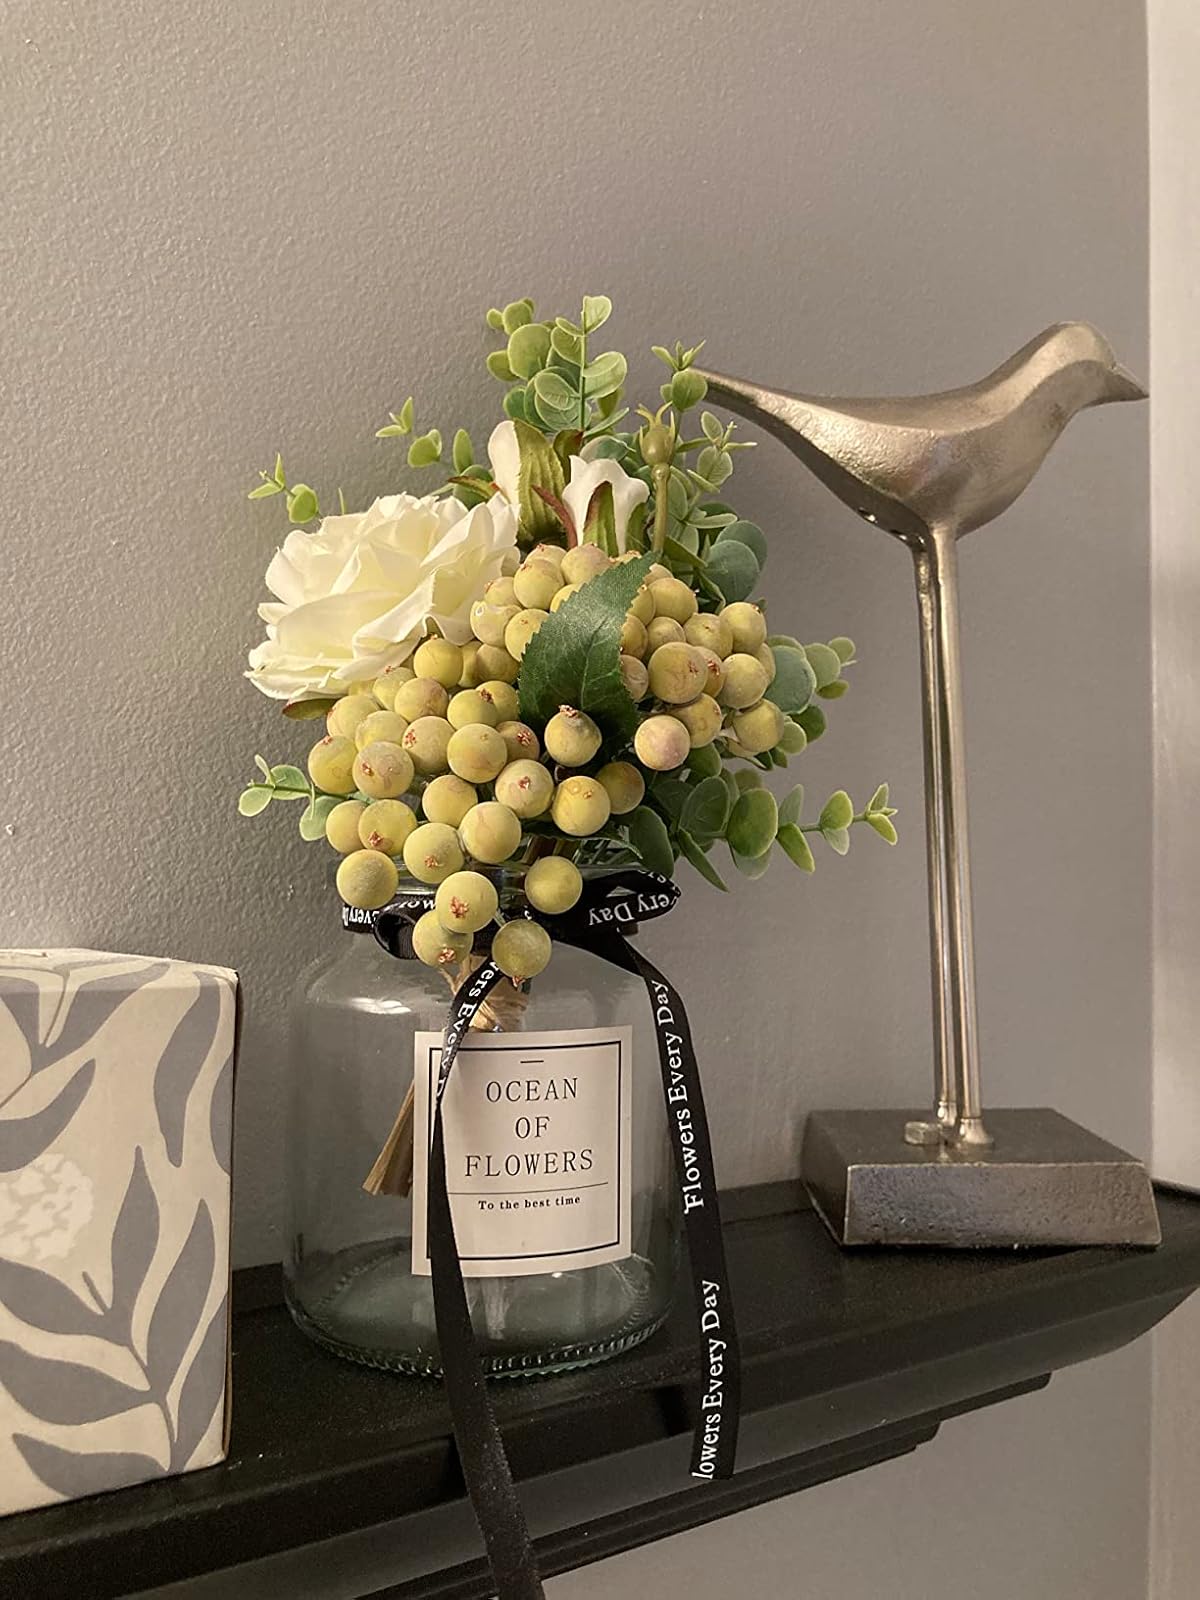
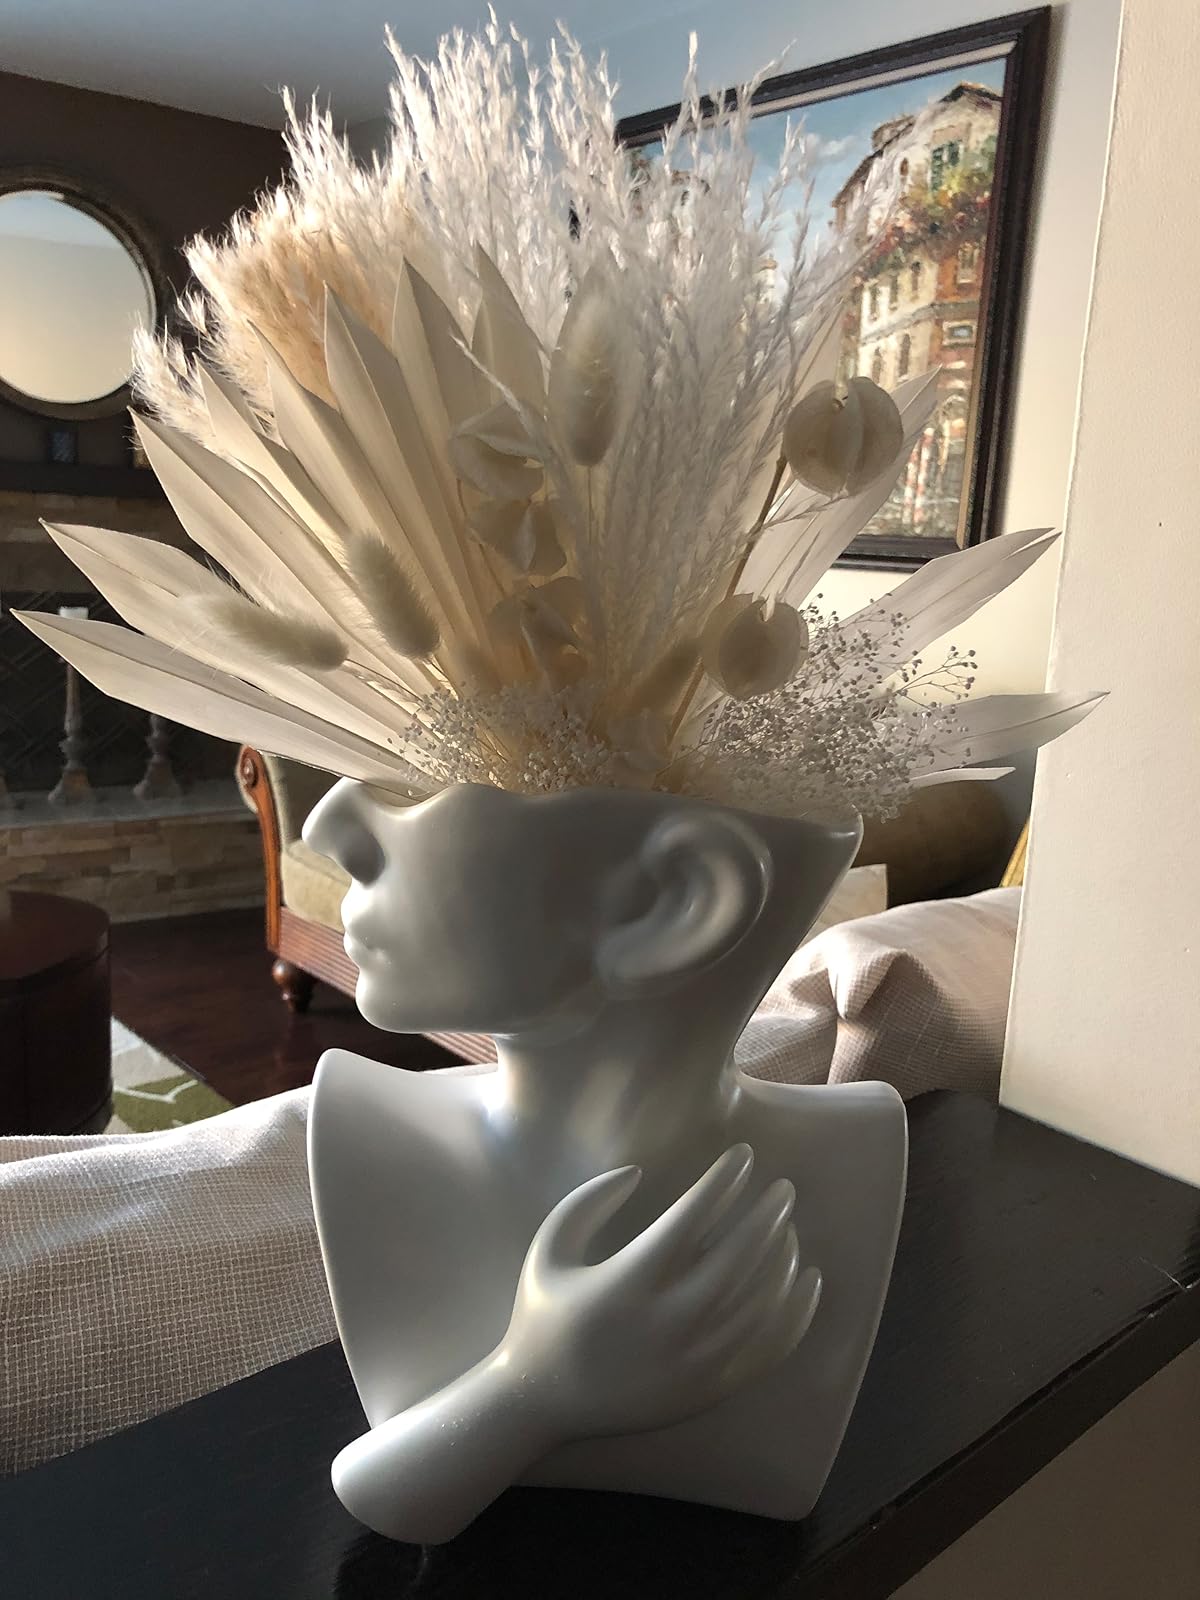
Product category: vase
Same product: no